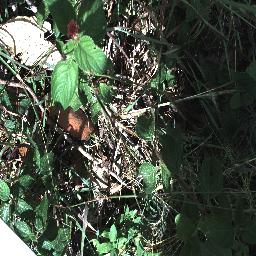
Label: lantana